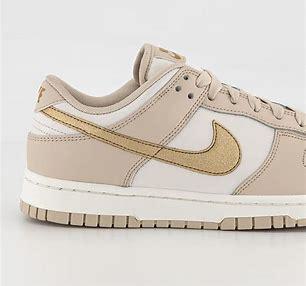
Brand: Nike
Model: kg Nike Dunk